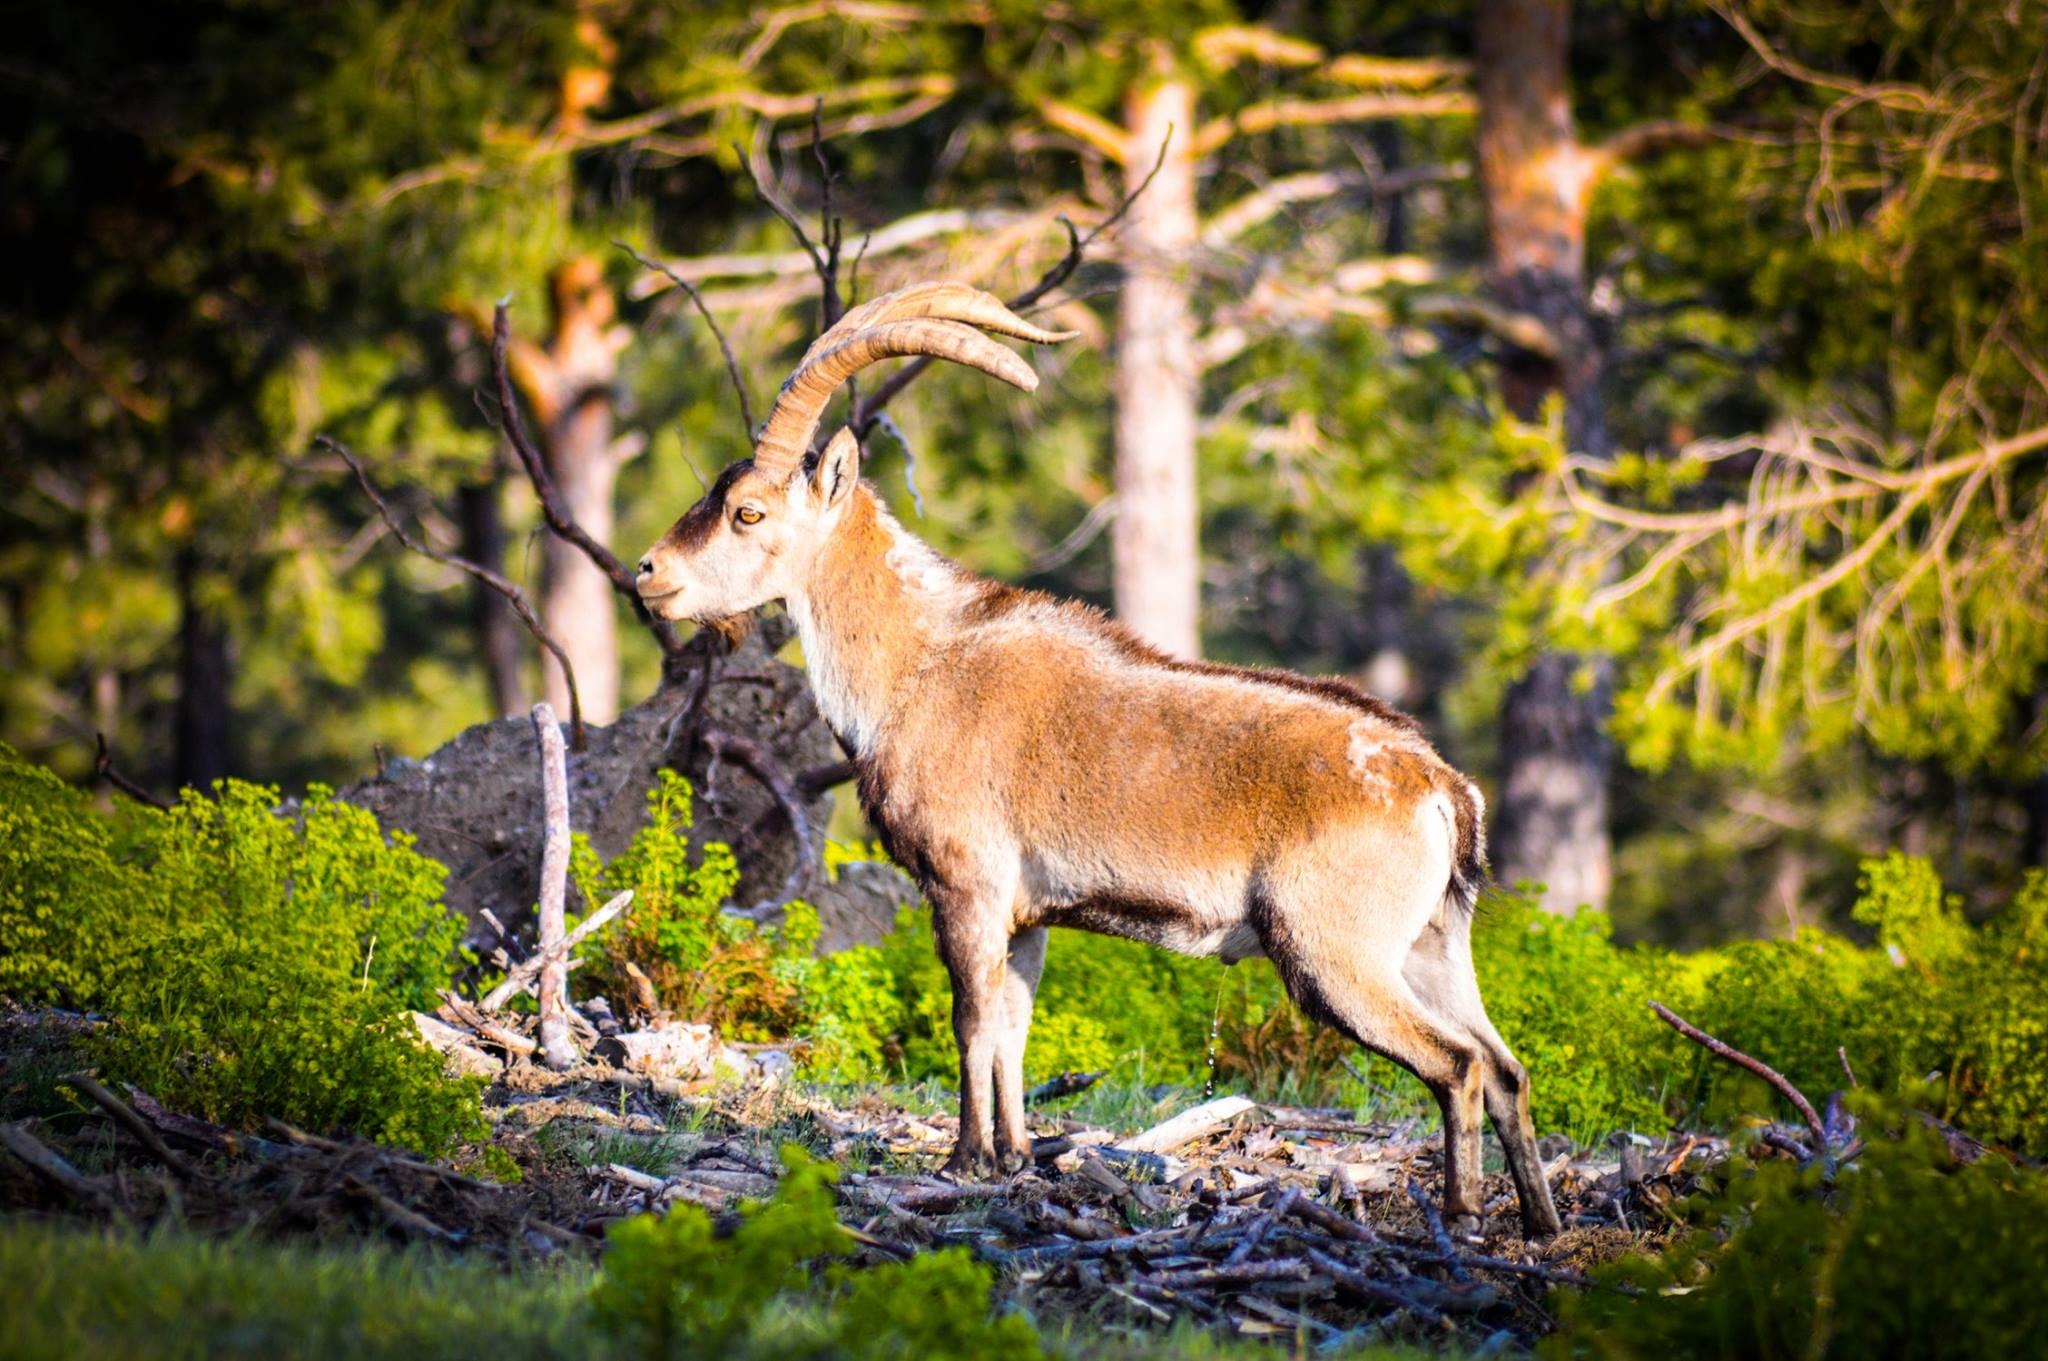
nature, mountain, meadow, wildlife, deer, goat, mammal, fauna, mountaineering, wild animal, animals, vertebrate, animal world, ibex, white tailed deer